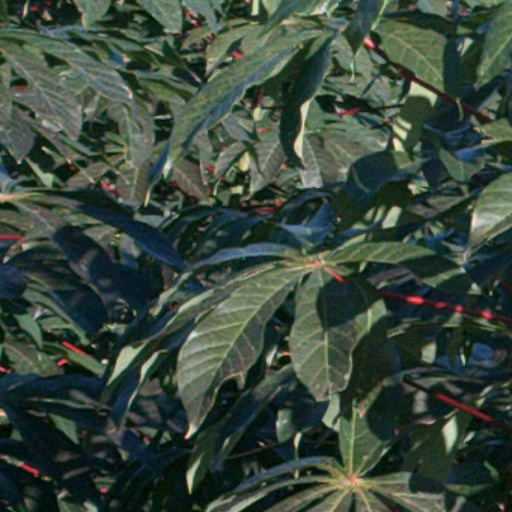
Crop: cassava